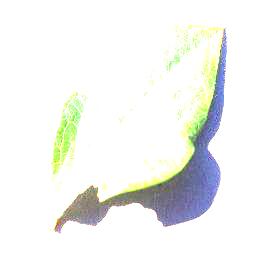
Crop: blueberry
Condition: healthy